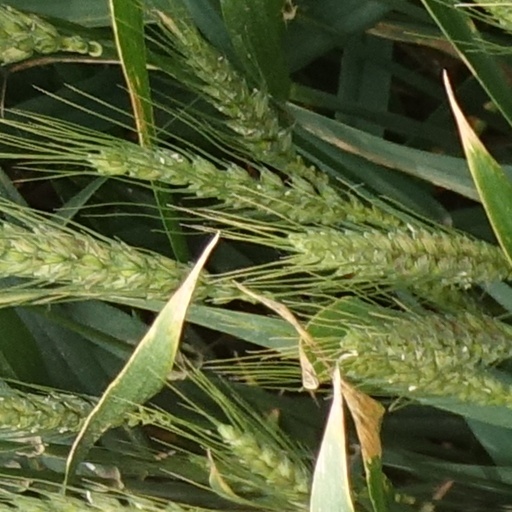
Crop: wheat